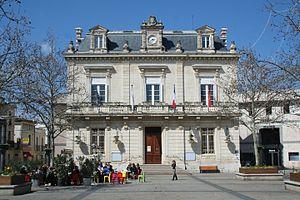
Mauguio (Hérault) - mairie et place